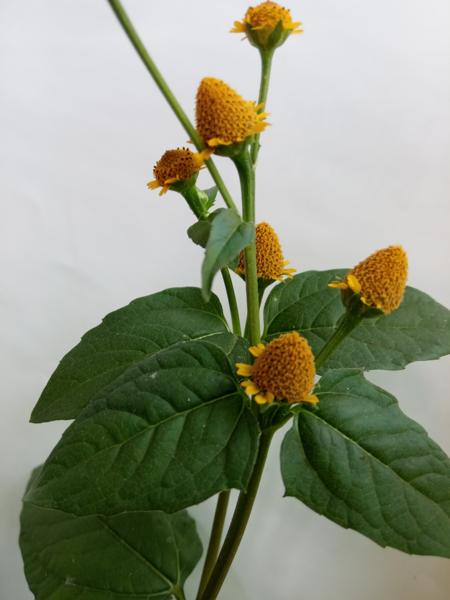
Weed species: Synedrella nodiflora